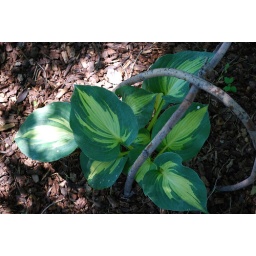
planted 2008. in bird sanctuary, right side (facing lawn) of path beside (stepping stone side) of Sun Power